Hershey House

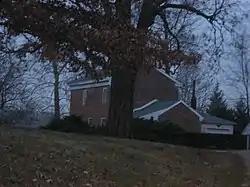
Hershey House, November 2010

Hershey House, also known as the Patrick Home, is a historic home located in Perry Township, Tippecanoe County, Indiana. It was built in 1856, and is a two-story, Greek Revival style brick dwelling, with a -story rear wing. It is three bays wide and has a gable front roof. Also on the property is a contributing fieldstone milk house. It was the home of William Hershey, son of the builder Joseph M. Hershey, who served with the 16th Independent Battery Indiana Light Artillery in the American Civil War and witnessed the assassination of Abraham Lincoln.